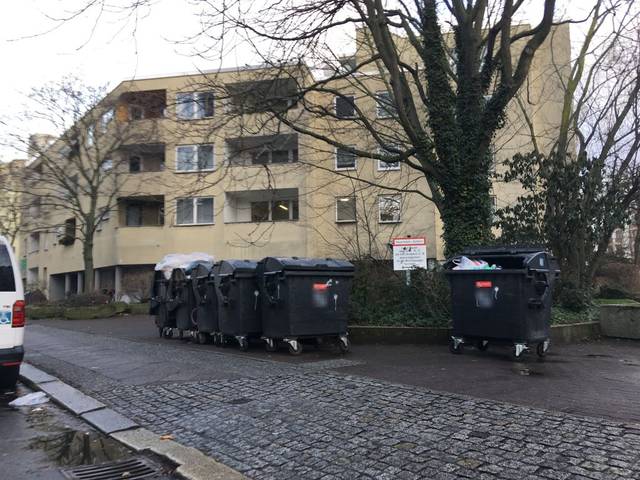
Region: Germany
Coordinates: 52.505, 13.41